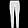
Label: Trouser